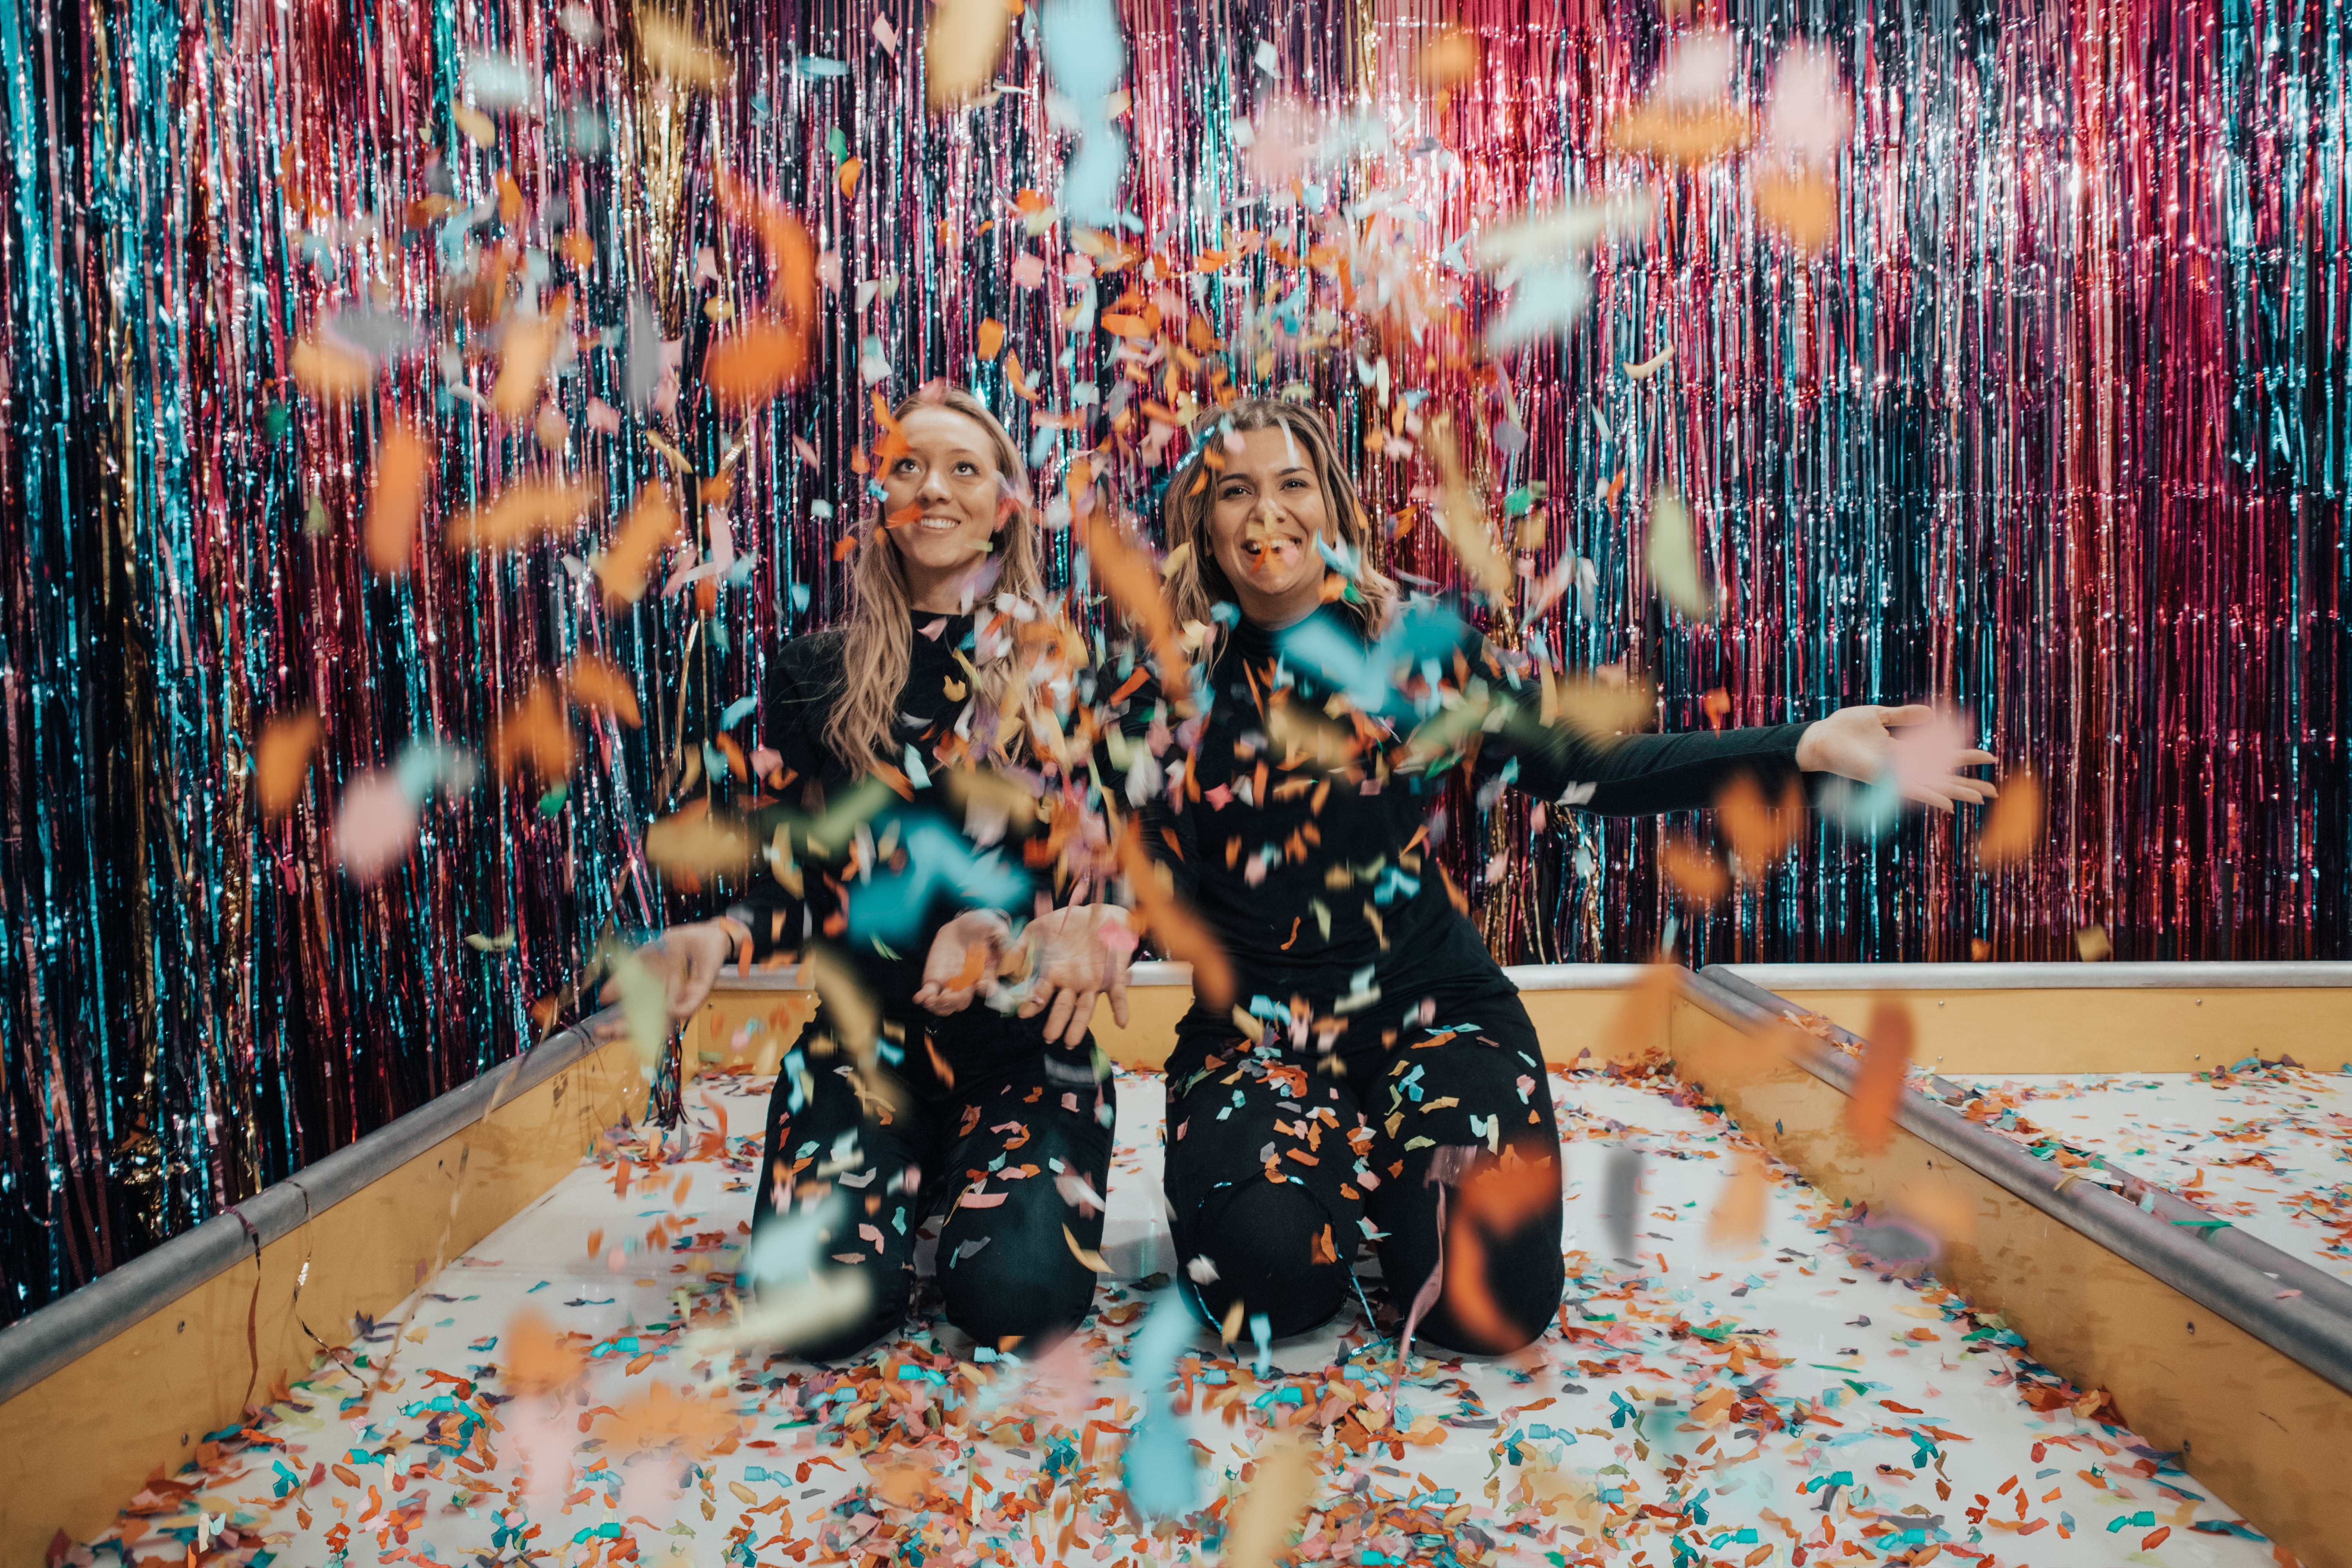
fashion, fun, design, tree, art, visual arts, pattern, room, textile, floor, interior design, carpet, flooring, reflection, collection, confetti